Calutron Girls

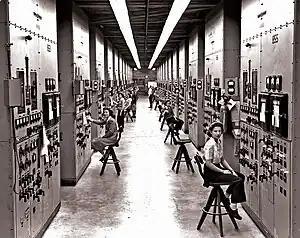
A long corridor with many consoles with dials and switches, attended by women seated on high stools.

The Calutron Girls were a group of young women—mostly high school graduates—who had joined the Manhattan Project at the Y-12 National Security Complex located at Oak Ridge, Tennessee, from 1943 to 1945. Although they were not allowed to know at the time, they were monitoring dials and watching meters for calutrons, mass spectrometers adapted for separation of uranium isotopes for the development of nuclear weapons for use during World War II. The enriched uranium was used to make the "Little Boy" atomic bomb for the Hiroshima nuclear bombing on August 6, 1945.